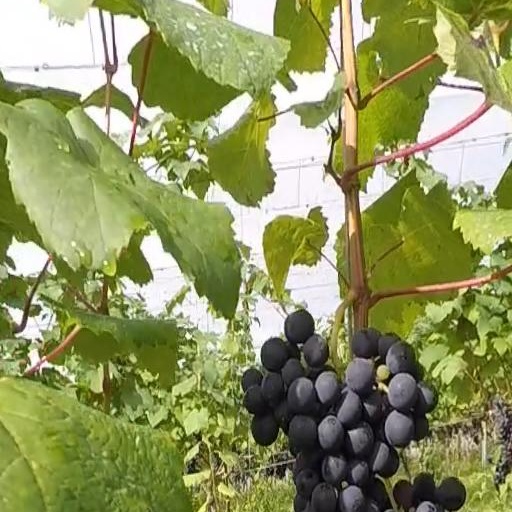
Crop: grape